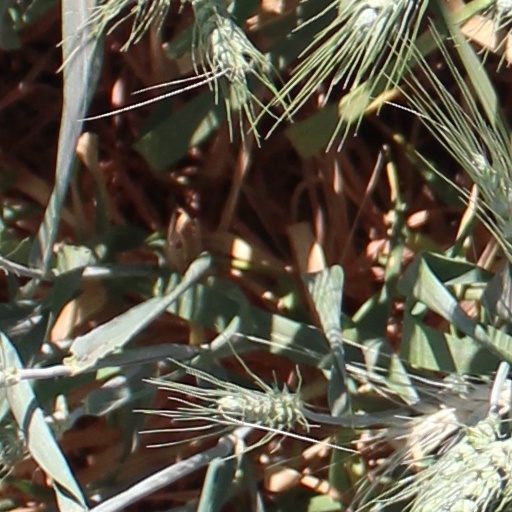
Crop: wheat